History of Syria

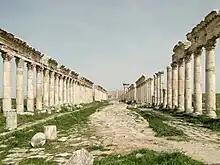
The Ancient city of Apamea, Syria, one of Syria's most important commercial centres and prospering cities in Hellenistic times

In 539 BCE, Cyrus the Great, King of Achaemenid Persians, took Syria as part of his empire. Due to Syria's location on the Eastern Mediterranean coast, its navy fleet, and abundant forests, Persians showed great interest in easing control while governing the region. Thus, the indigenous Phoenicians paid an annual tribute of only 350 talent compared to Egypt's tribute of 700 talents. Furthermore, Syrians were allowed to rule their own cities, in that they continued to practice their native religions, establish their own businesses, and build colonies all over the Mediterranean coast. Syria's satraps used to reside in Damascus, Sidon or Tripoli.